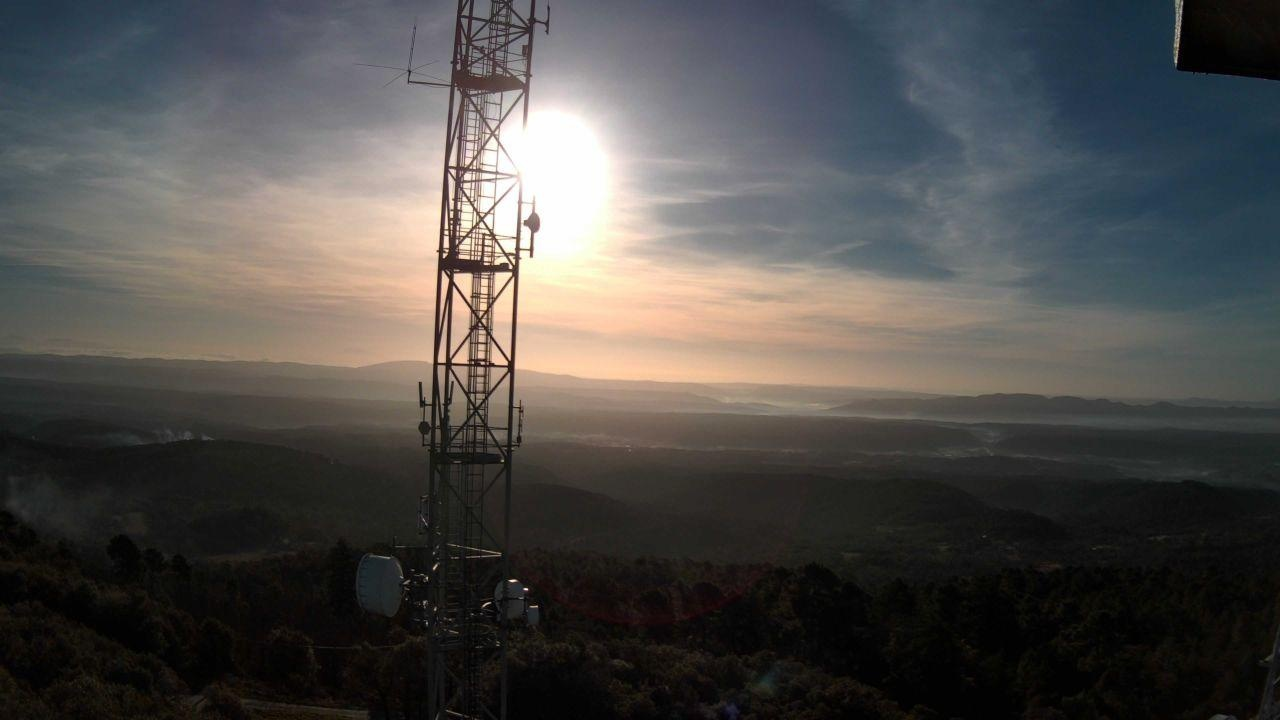
Fire: no
Smoke: yes